Colostomy

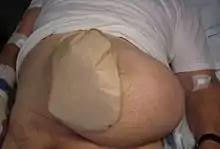
Patient with a colostomy complicated by a large parastomal hernia, which is when tissue protrudes adjacent to the stoma tract.

Colostomy or ileostomy is now rarely performed for rectal cancer, with surgeons usually preferring primary resection and internal anastomosis, e.g. an ileo-anal pouch. In place of an external appliance, an internal ileo-anal pouch is constructed using a portion of the patient's lower intestine, to act as a new rectum to replace the removed original.